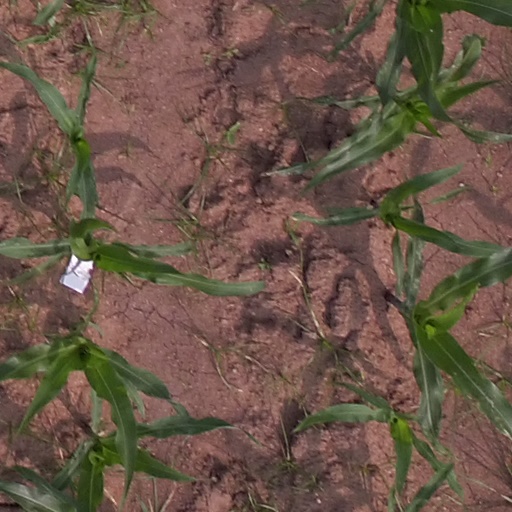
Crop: maize; corn